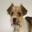
Label: dog